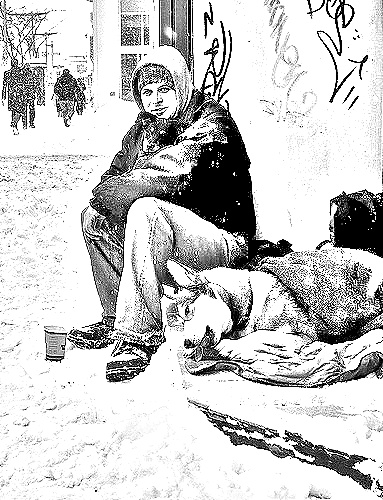
Portrait style: Sketch Portrait